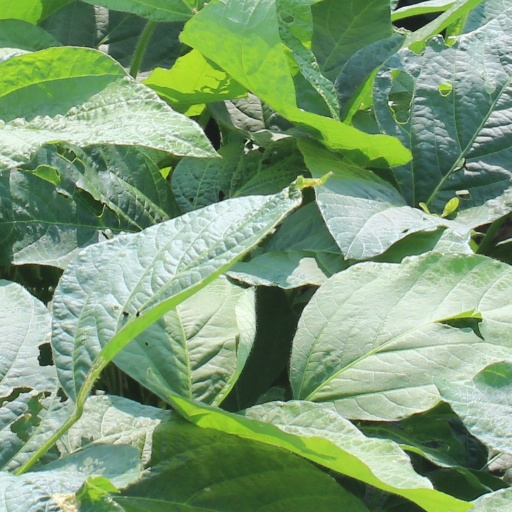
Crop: soybean